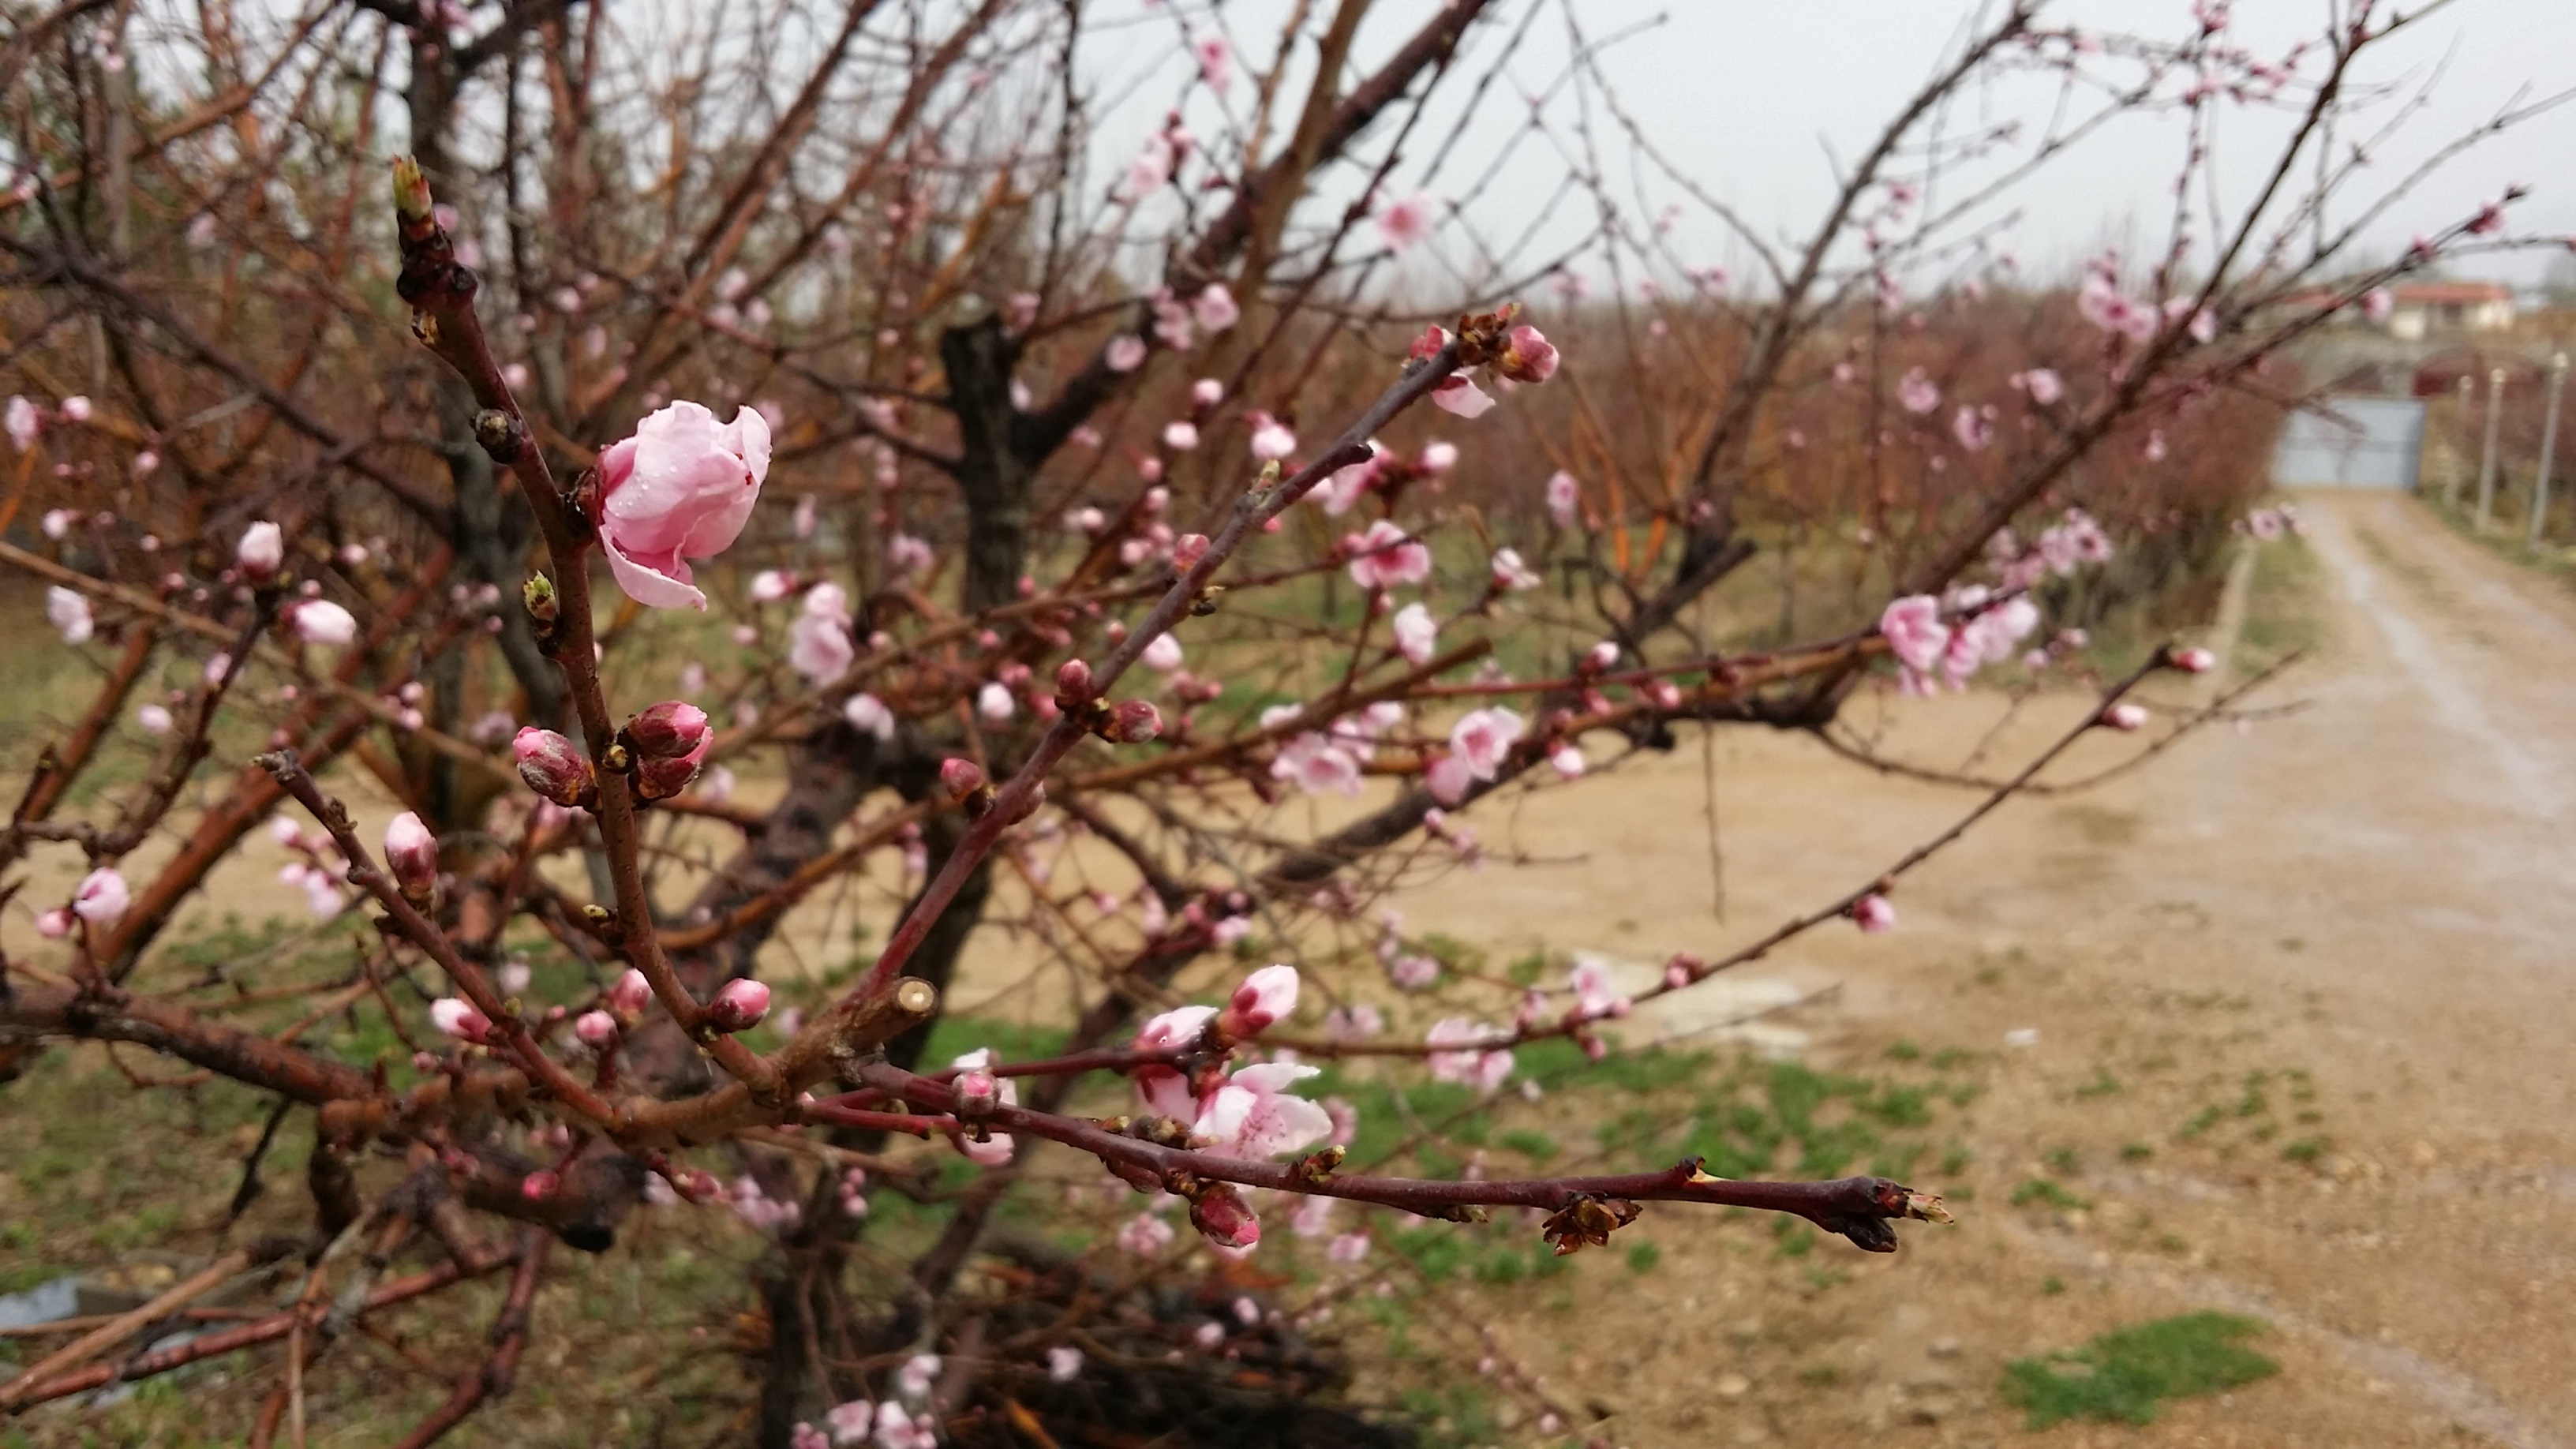
branch, blossom, plant, fruit, flower, food, produce, cherry blossom, shrub, flowering plant, land plant